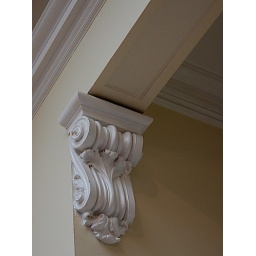
a scrolled wall bracket in the Cooperstown Arts Association exhibition space on the top floor of the Clark Library in Cooperstown NY